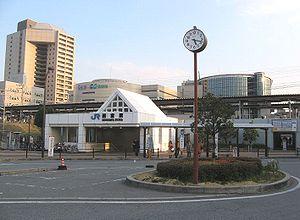
La gare de Nishinomiya est une gare ferroviaire localisée dans la ville de Nishinomiya, dans la préfecture de Hyōgo au Japon. La gare est exploitée par la compagnie JR West, sur la ligne principale Tōkaidō. L’utilisation de la carte ICOCA est valable dans cette gare.